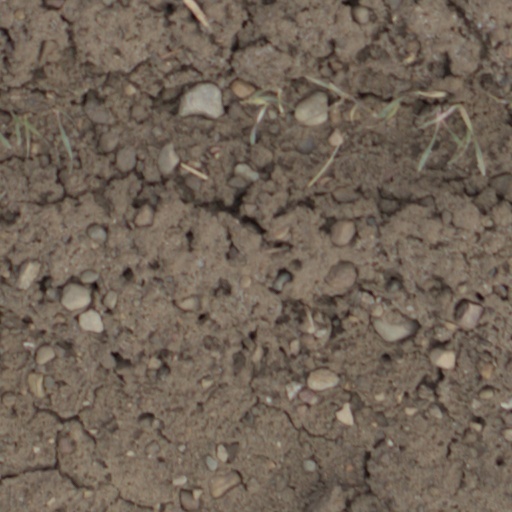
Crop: wheat